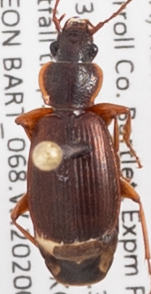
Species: Cymindis cribricollis
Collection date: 2020-08-19
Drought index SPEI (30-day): -1.546
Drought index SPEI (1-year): -0.05
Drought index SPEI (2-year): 0.54